Paneriai railway station

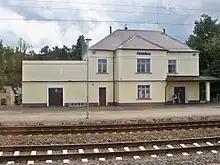
Paneriai railway station

Since 2013 a train with Peugeot productions has regularly gone from Paneriai railway station to Kazakhstan.